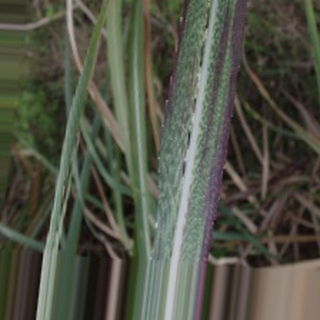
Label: sugarcane_bacterial_blight